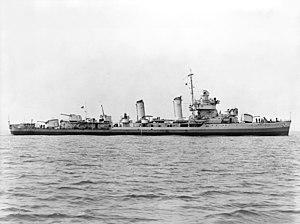
La Mid-Ocean Escort Force a fait référence à l'organisation d'escortes anti-sous-marines pour les convois commerciaux de la Seconde Guerre mondiale entre le Canada et Terre-Neuve, et les îles britanniques. L'attribution d'escortes américaines, britanniques et canadiennes à ces convois reflétait les préférences des États-Unis lors de leur déclaration de guerre, et l'organisation a persisté pendant l'hiver 1942-1943 malgré le retrait des navires américains des groupes d'escorte. À l'été 1943, les escortes américaines de l'Atlantique se concentraient sur les convois CU les plus rapides et les convois UG entre la baie de Chesapeake et la mer Méditerranée ; et seules les escortes britanniques et canadiennes sont restées sur les convois HX, SC et ON.
La classe Gleaves est un groupe de 66 destroyers dragueurs de mines construits pour la Marine des États-Unis entre 1938 et 1942 par la firme américaine Gibbs & Cox et assemblés au Federal Shipbuilding and Drydock Company, Chantier naval Bath Iron Works, Boston Navy Yard et au Seattle-Tacoma Shipbuilding Corporation.
L’USS Gleaves (DD-423) est un destroyer de classe Gleaves de l'United States Navy.